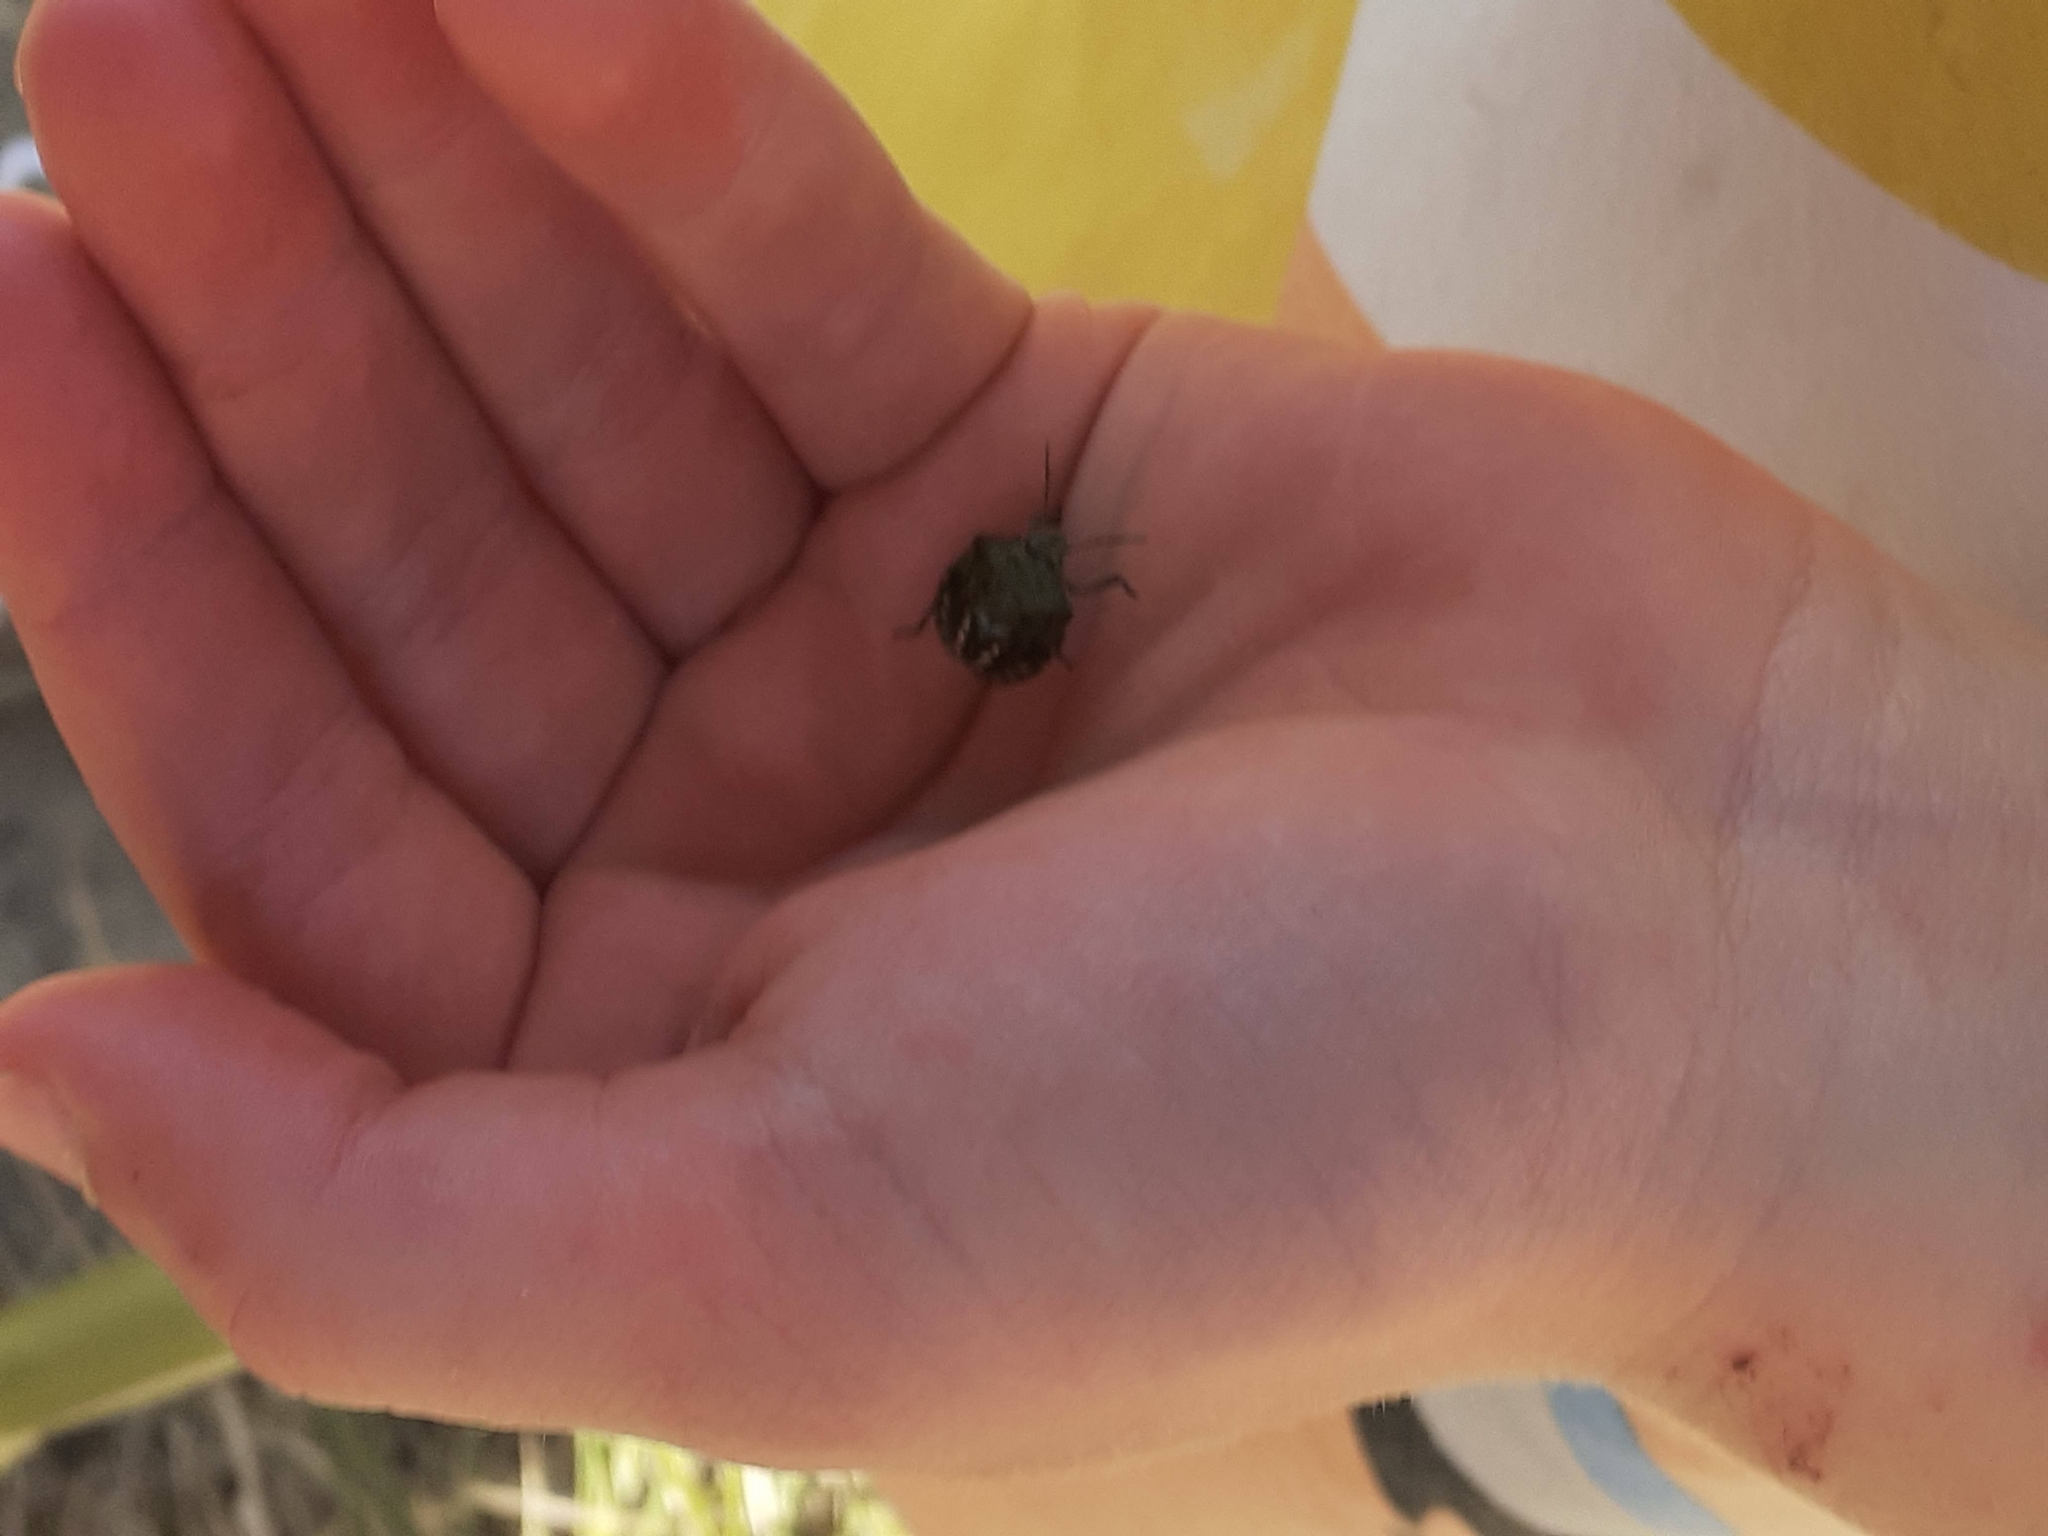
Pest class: stink_bug